I Heard You Paint Houses

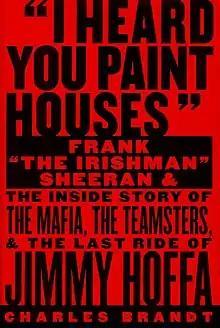

I Heard You Paint Houses: Frank "The Irishman" Sheeran and Closing the Case on Jimmy Hoffa is a 2004 work of narrative nonfiction written by former homicide prosecutor, investigator, and defense attorney Charles Brandt that chronicles the life of Frank Sheeran, an alleged mafia hitman who confesses the crimes he committed working for the Bufalino crime family.